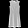
Label: Dress